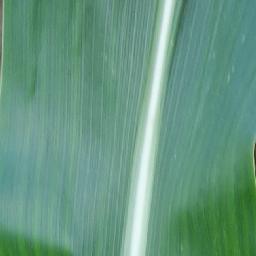
Label: Corn___healthy